Living Archives on Eugenics in Western Canada

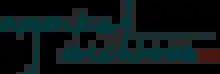
Living Archives on Eugenics of Western Canada

The Living Archives on Eugenics in Western Canada (LAE) is a major research project, led by philosophy Professor Robert Wilson of the University of Alberta. The LAE seeks to investigate and understand the many aspects of the eugenics movement in western Canada. The project began in 2009 and is funded by a grant from the Social Sciences and Humanities Research Council of Canada.